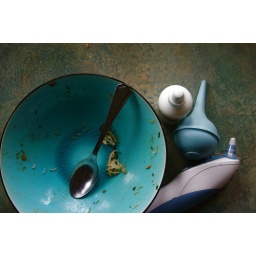
eating with a sick baby in the house